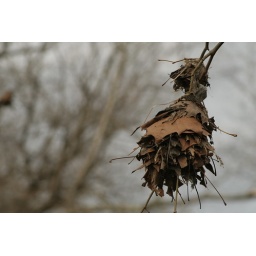
Leaves hanging high on a branch over a river after the water level dropped.